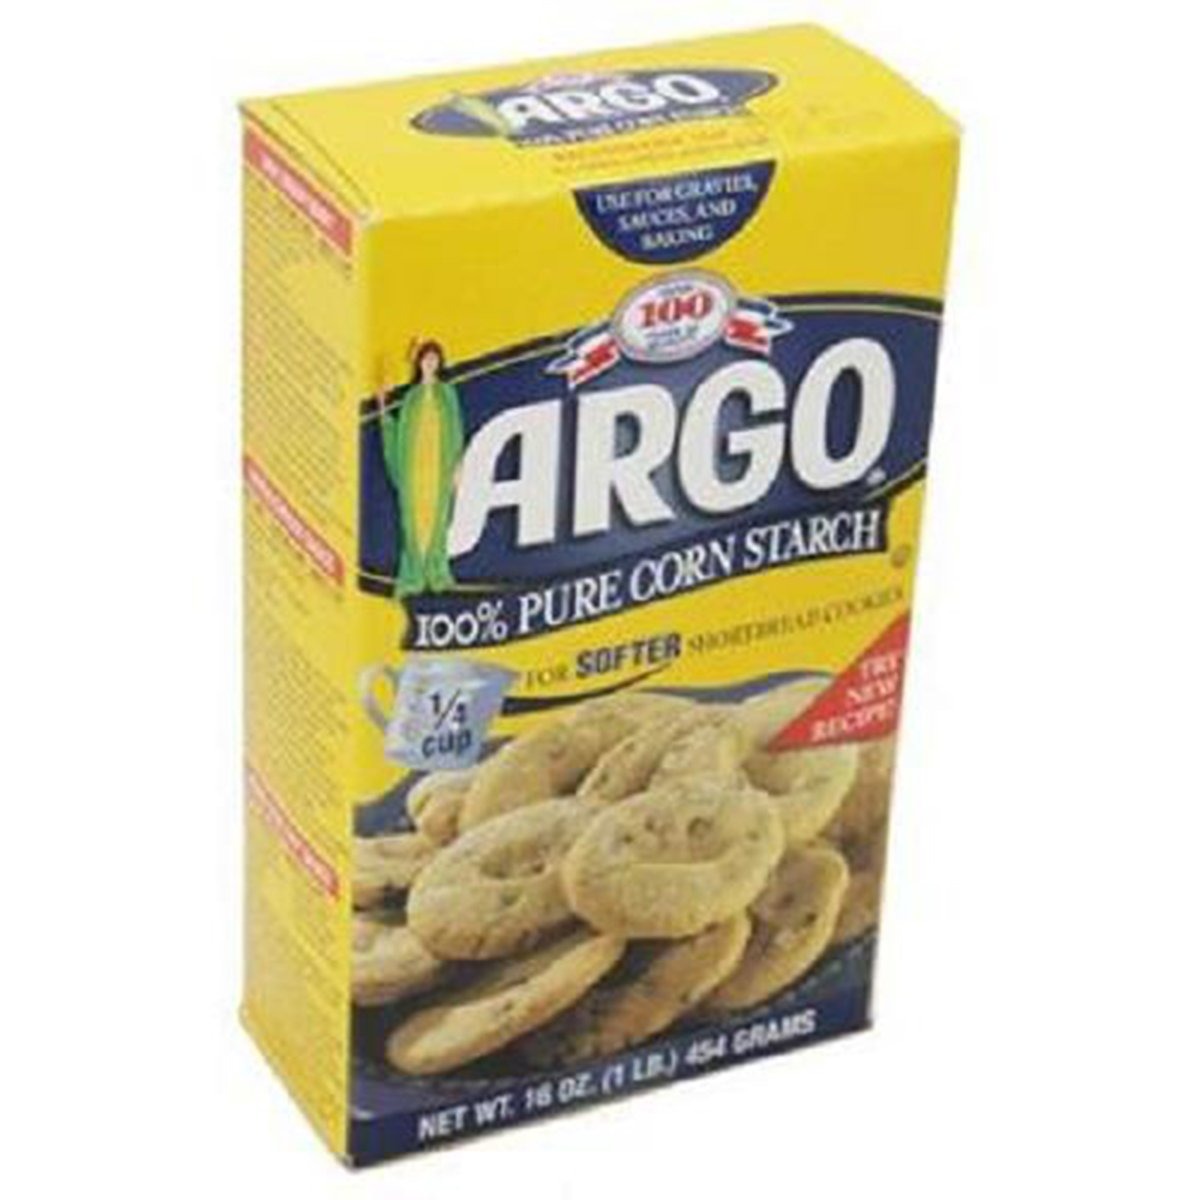
Item Name: Argo, Corn Starch, 16-oz, Count 1 - Cooking Starch & Baking Soda
Bullet Point: Argo, Corn Starch, 16 Oz, Count 1 - Cooking Starch & Baking Soda / Grab All Varieties
Product Description: Argo, Corn Starch, 16 Oz, Count 1 - Cooking Starch & Baking Soda
Value: 16.0
Unit: Ounce

Price: 12.5